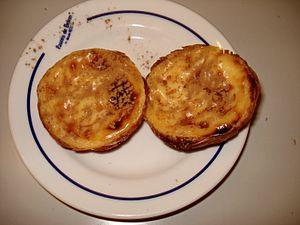
La cuisine portugaise est la cuisine traditionnelle du Portugal.